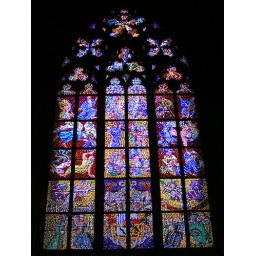
Stained glass windows in St. Vitus Cathedral in Prague